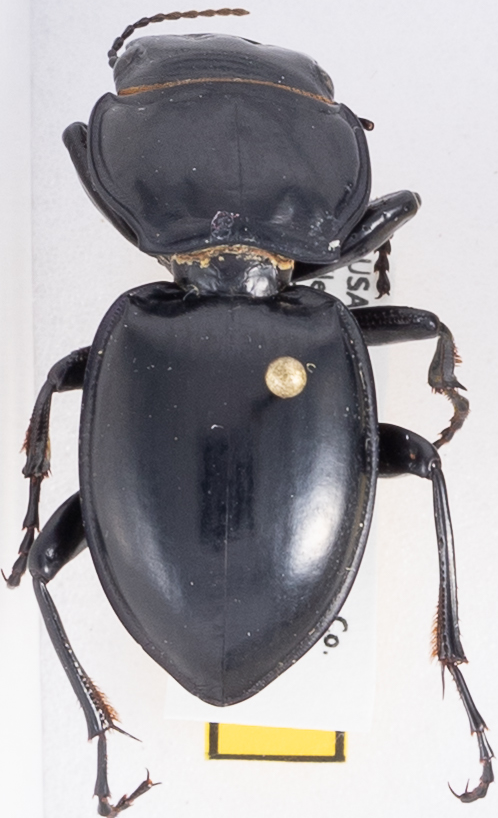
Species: Pasimachus californicus
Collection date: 2018-06-27
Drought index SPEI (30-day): -0.62
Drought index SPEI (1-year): -0.9
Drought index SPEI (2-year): -0.764